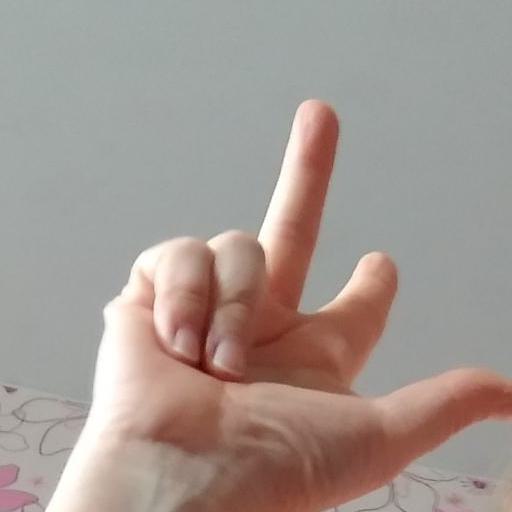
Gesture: three2